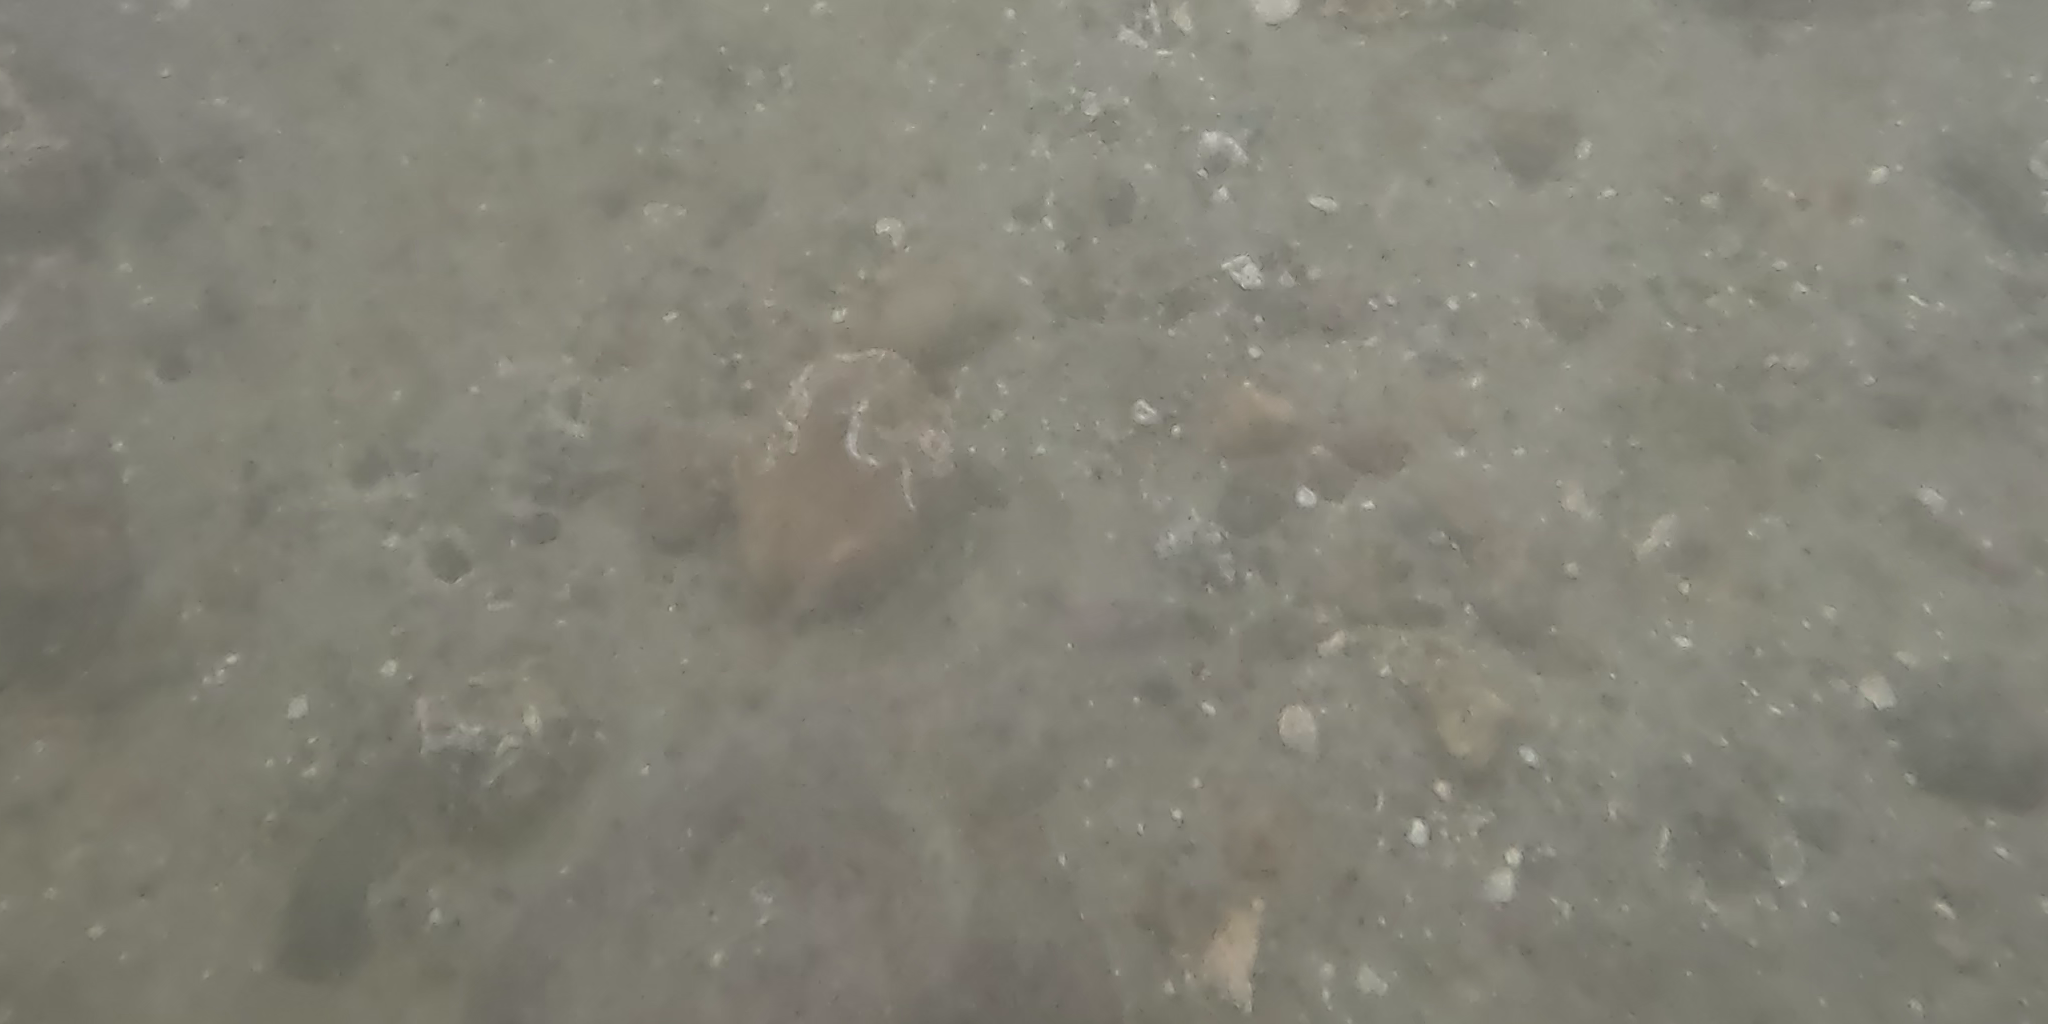
Seabed habitat: stone